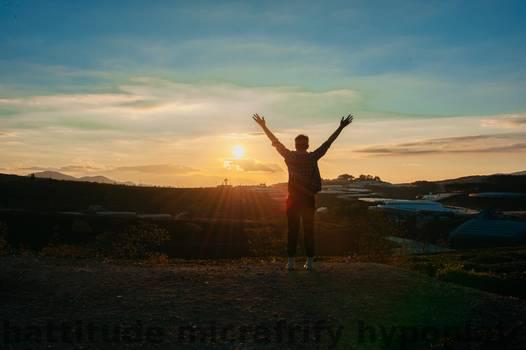
Label: Watermark